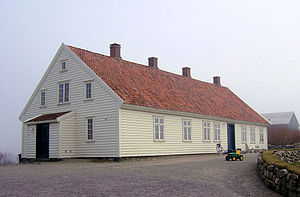
Hå gamle præstegård
Hovedbygningen